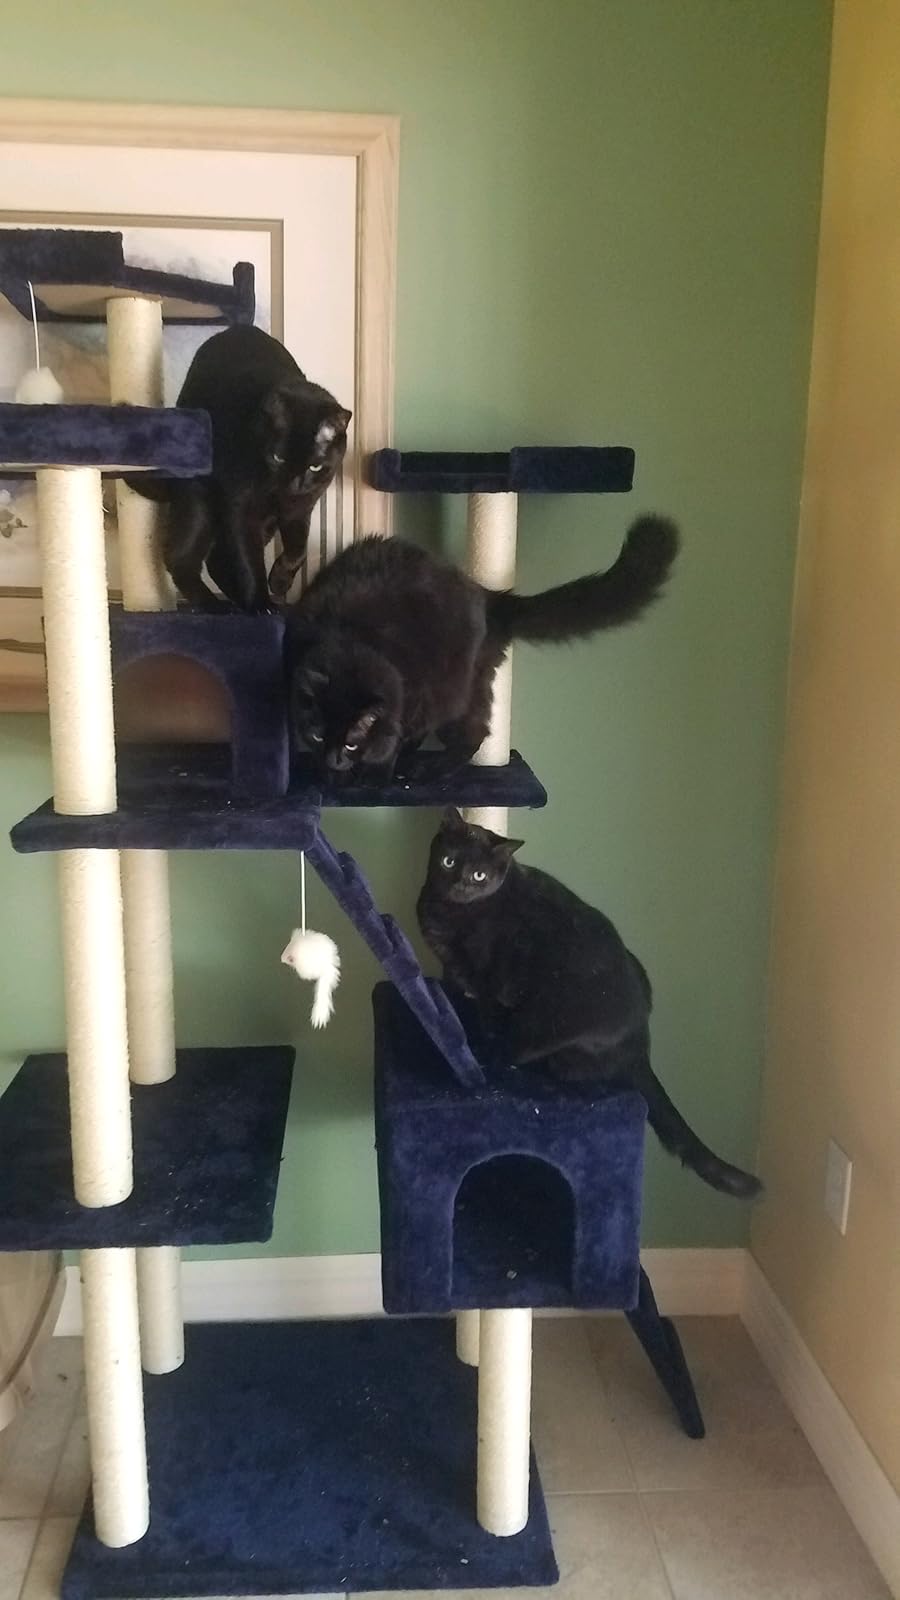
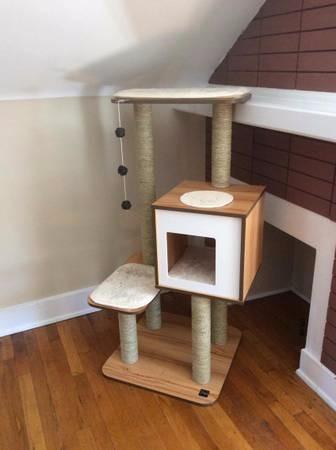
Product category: items_cat tree
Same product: no